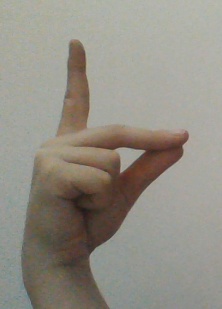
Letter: ta